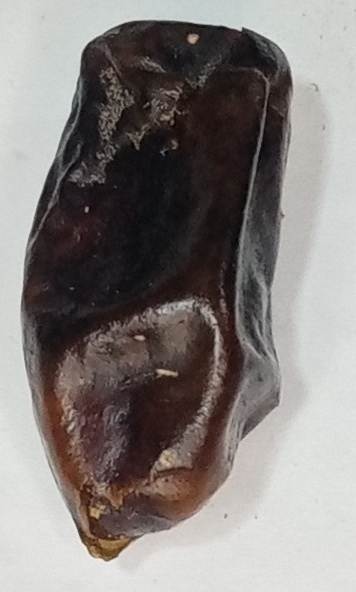
Variety: gajar
Size: medium
Grade: grade-1